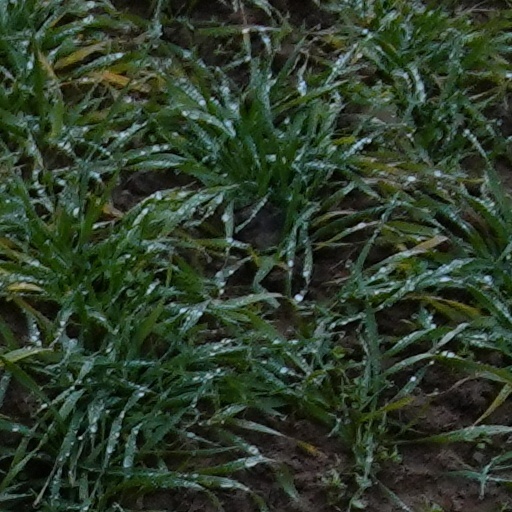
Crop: wheat